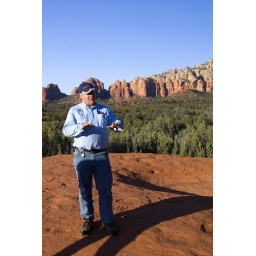
From Submarine Rock, we learn about the amazing history of the red rock formations around Sedona.